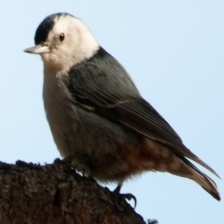
Species: CRESTED NUTHATCH
Scientific name: SITTA CAROLINENSIS